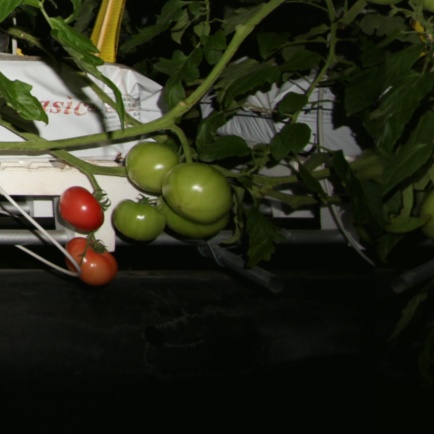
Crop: tomato